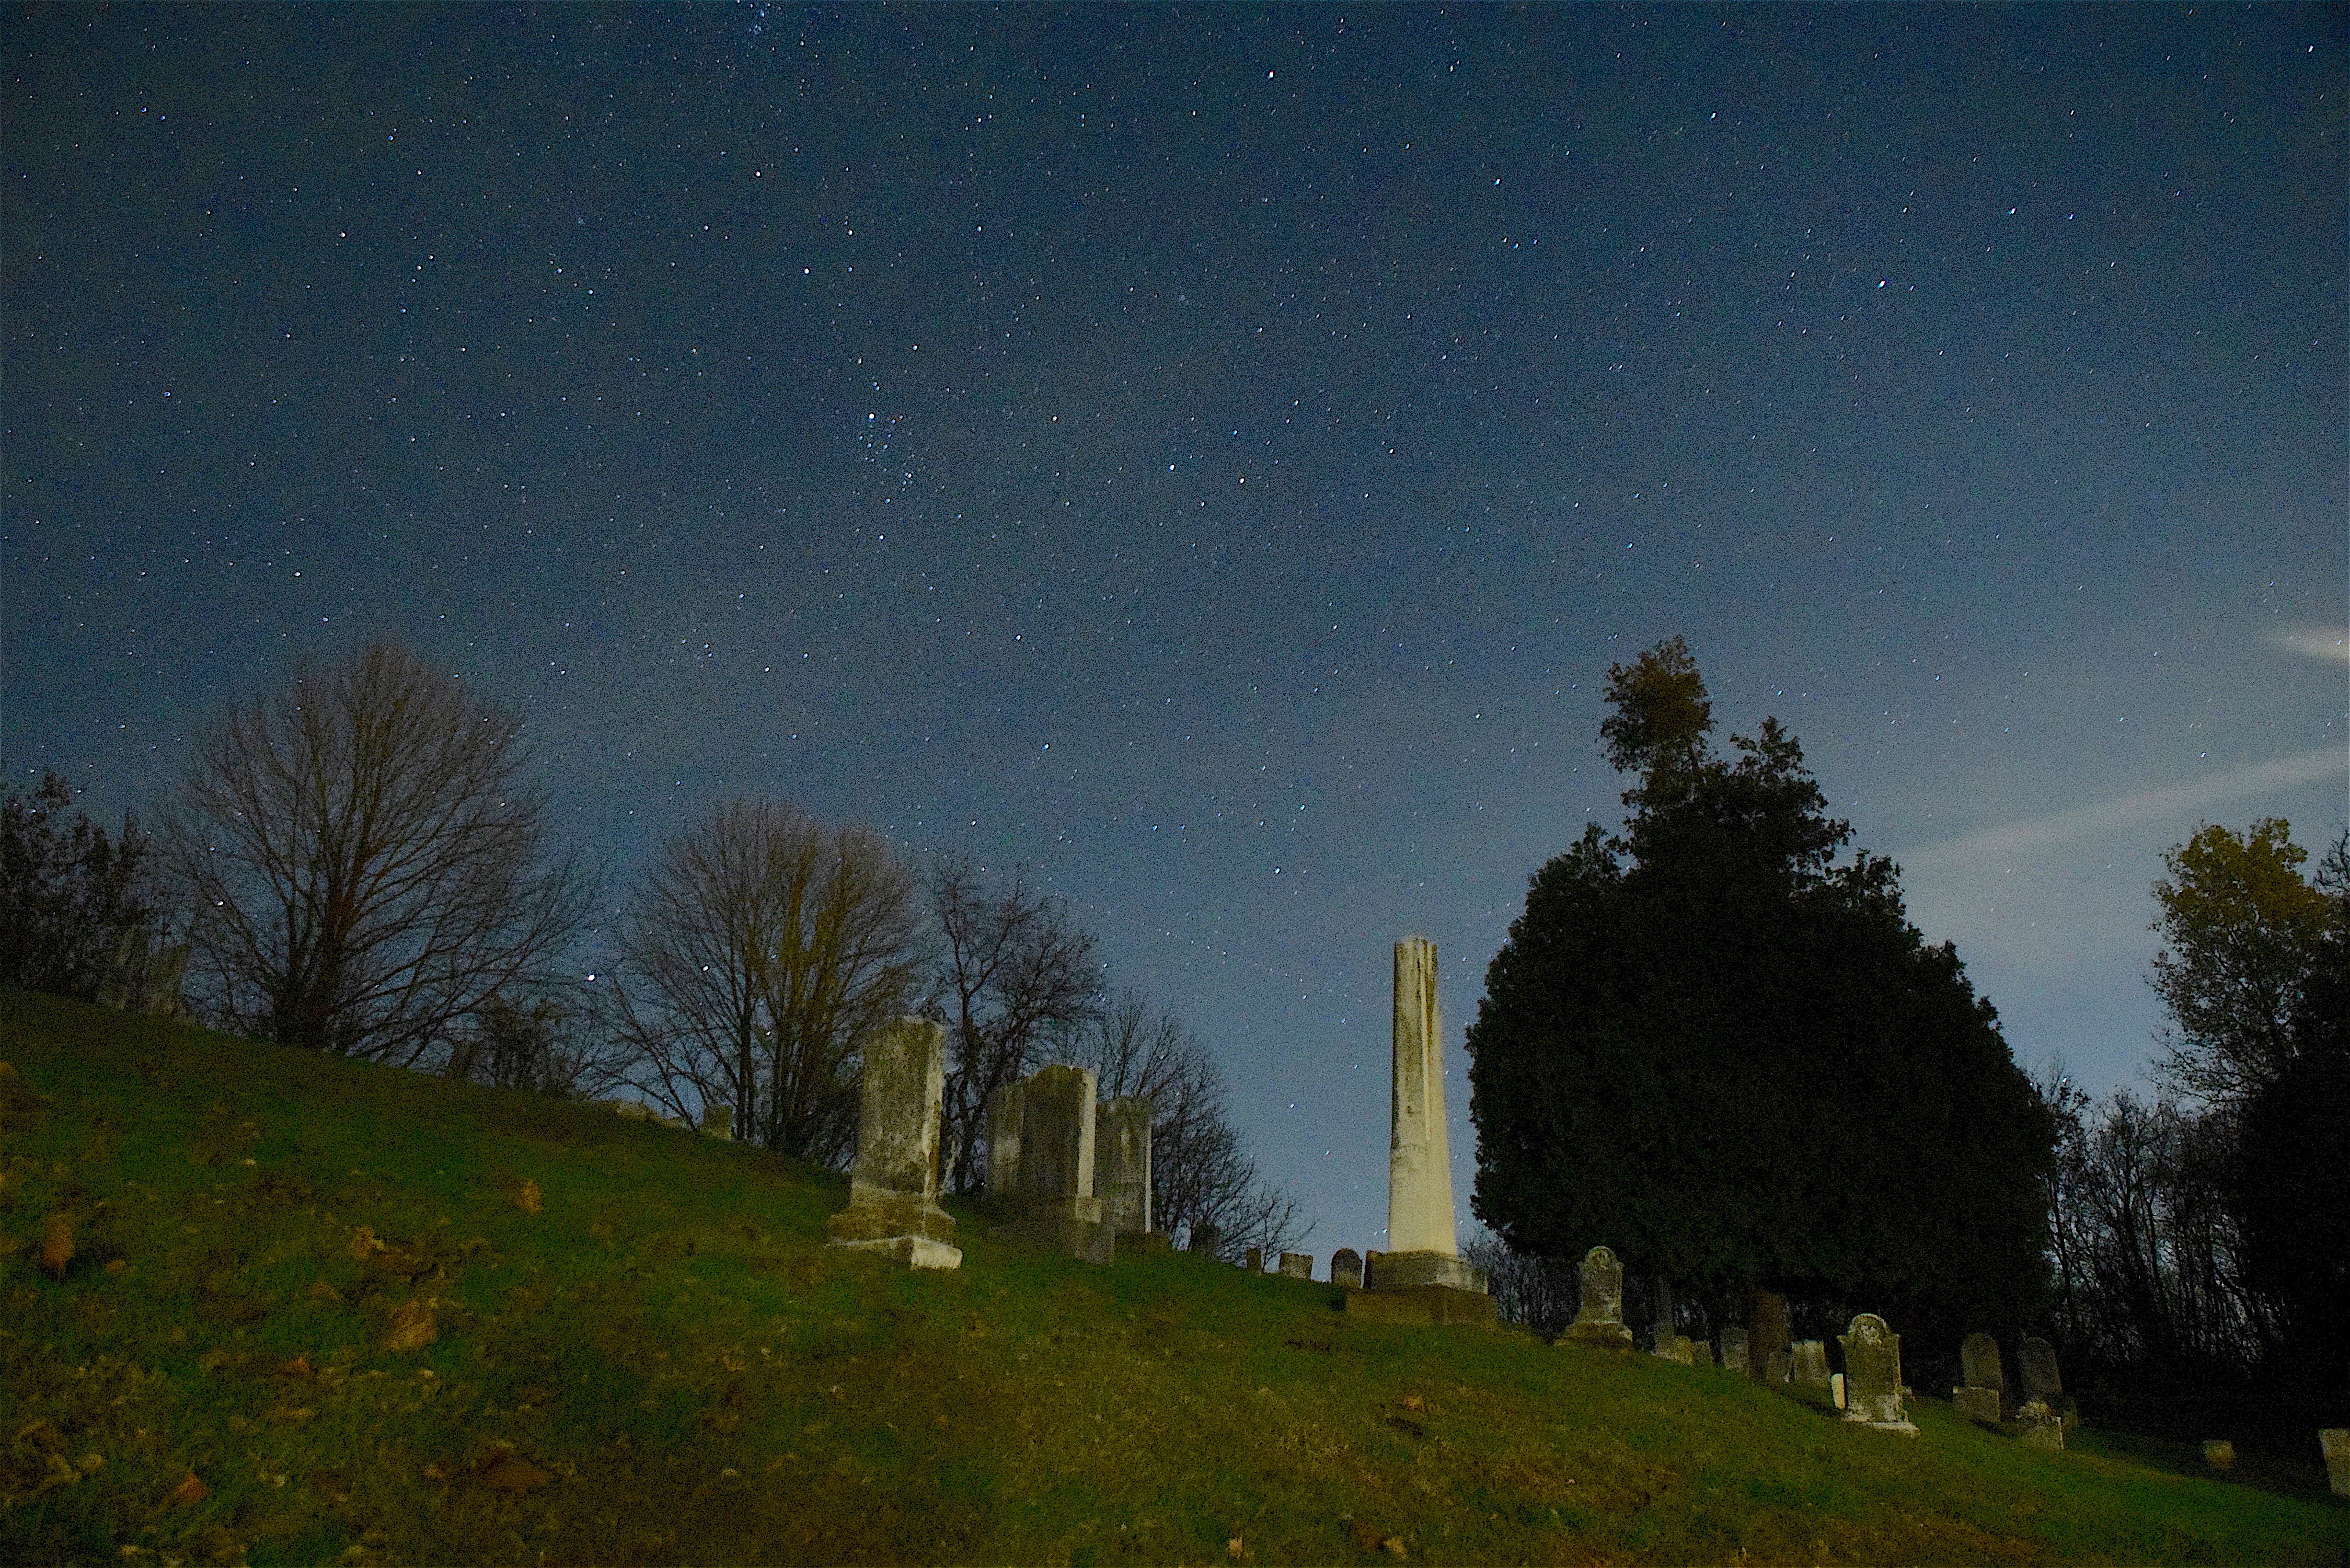
landscape, tree, sky, night, sunlight, star, atmosphere, dark, evening, peaceful, space, darkness, blue, cemetery, night sky, moon, sparkle, starry, stars, shiny, starlight, astronomical object